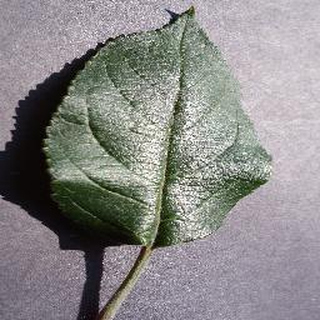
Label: healthy_apple